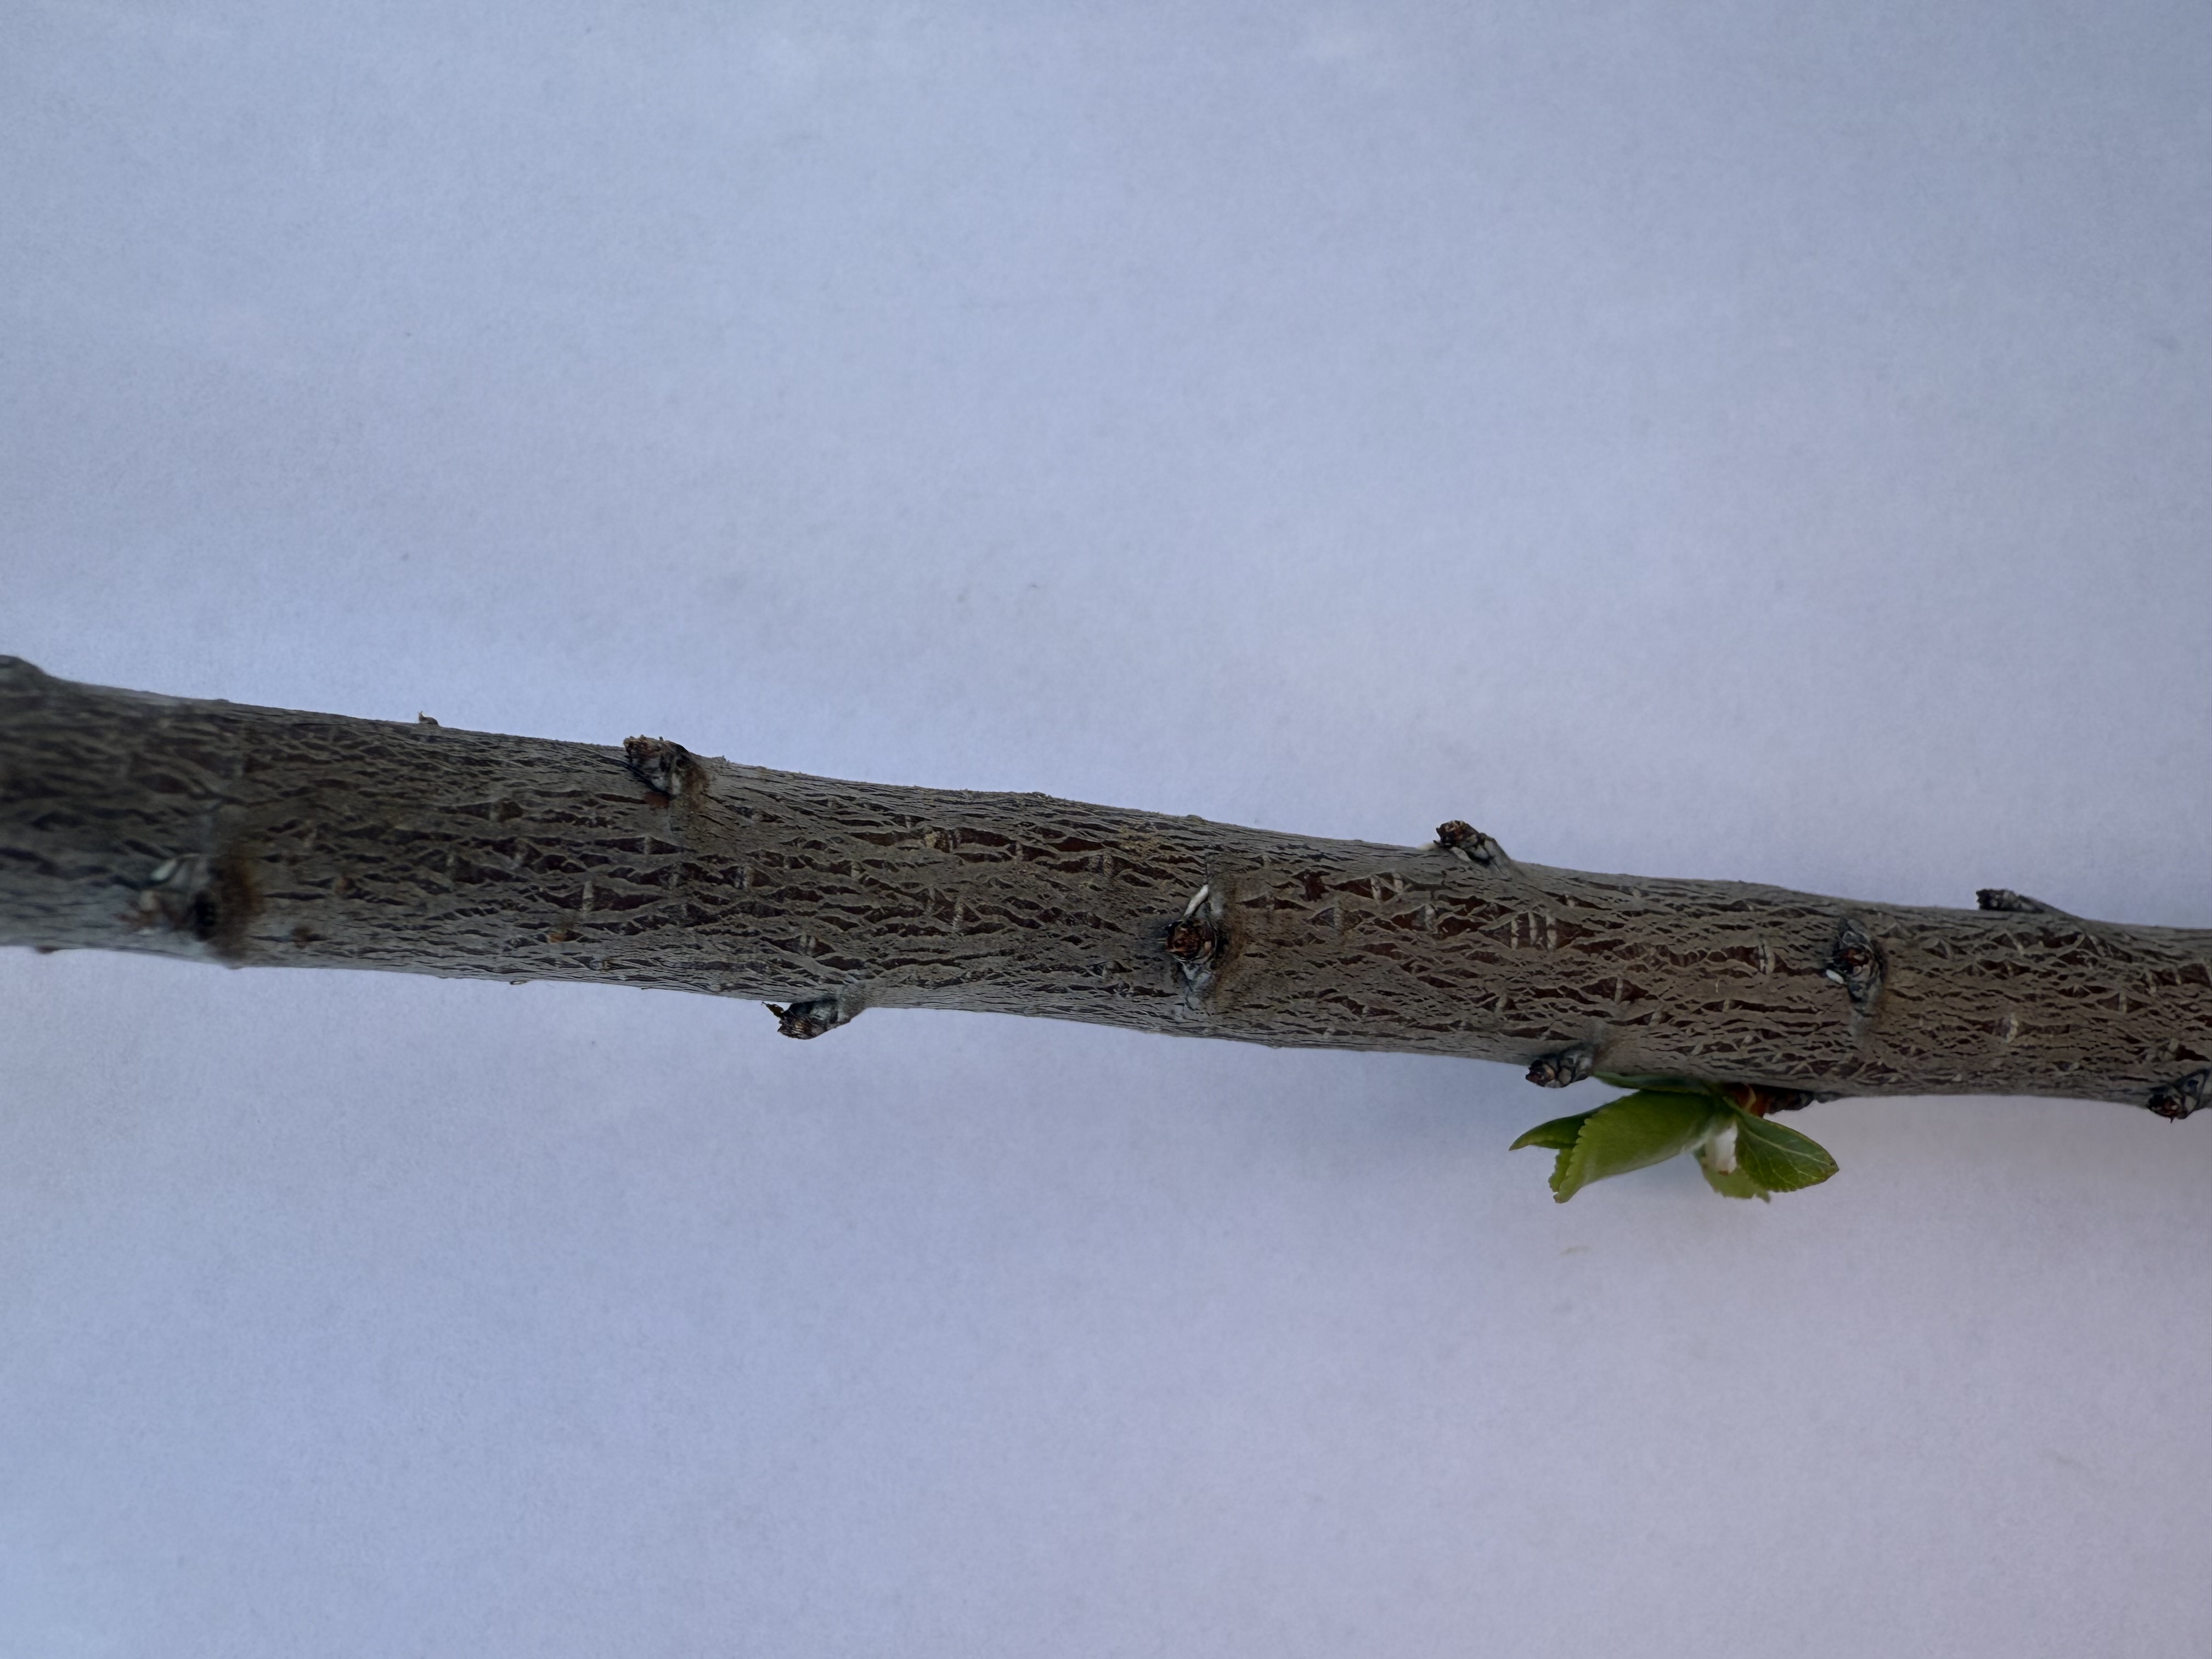
Variety: Papaz Plum